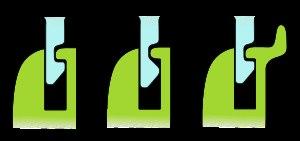
L'emboîtage élastique est un mode d'assemblage où les éléments sont déformés lors de l'introduction. Après la construction, il n'y a plus de contraintes et les éléments ne peuvent être plus séparés. La vue en coupe ci-contre en expose graphiquement le principe : la pièce bleue ne peut manifestement plus bouger sans déformer la pièce verte.